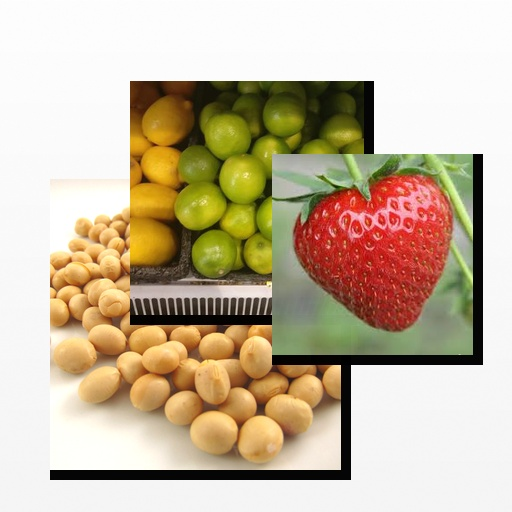
Food items: soybean, lime, strawberry